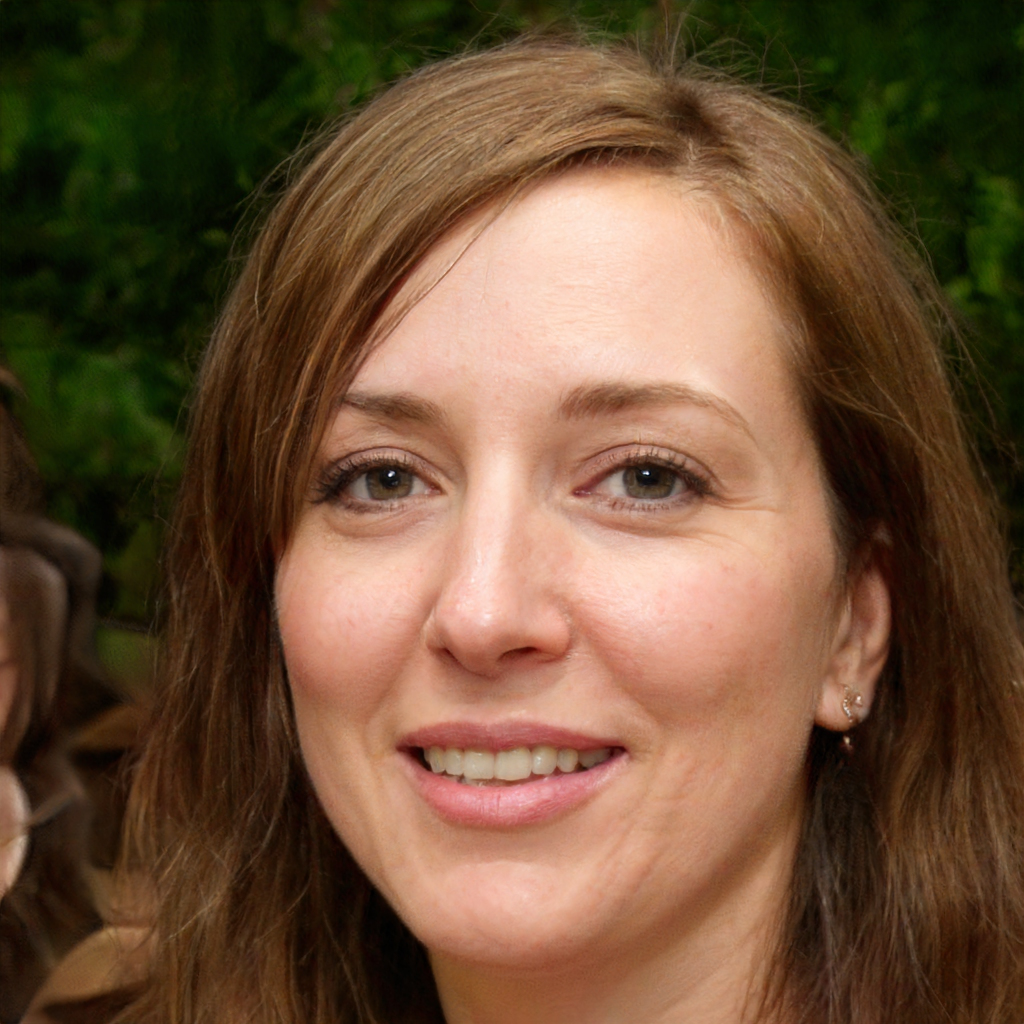
Label: No Watermark